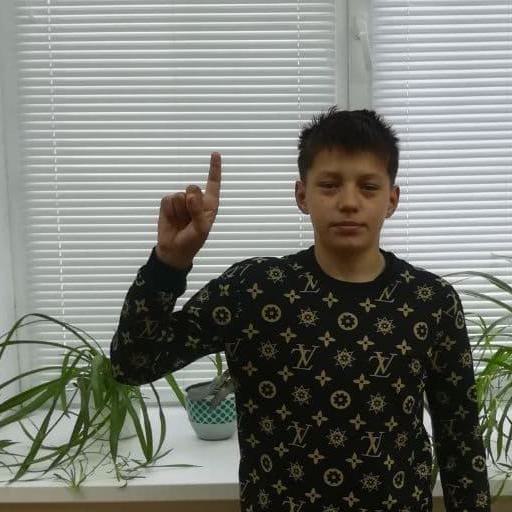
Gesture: one